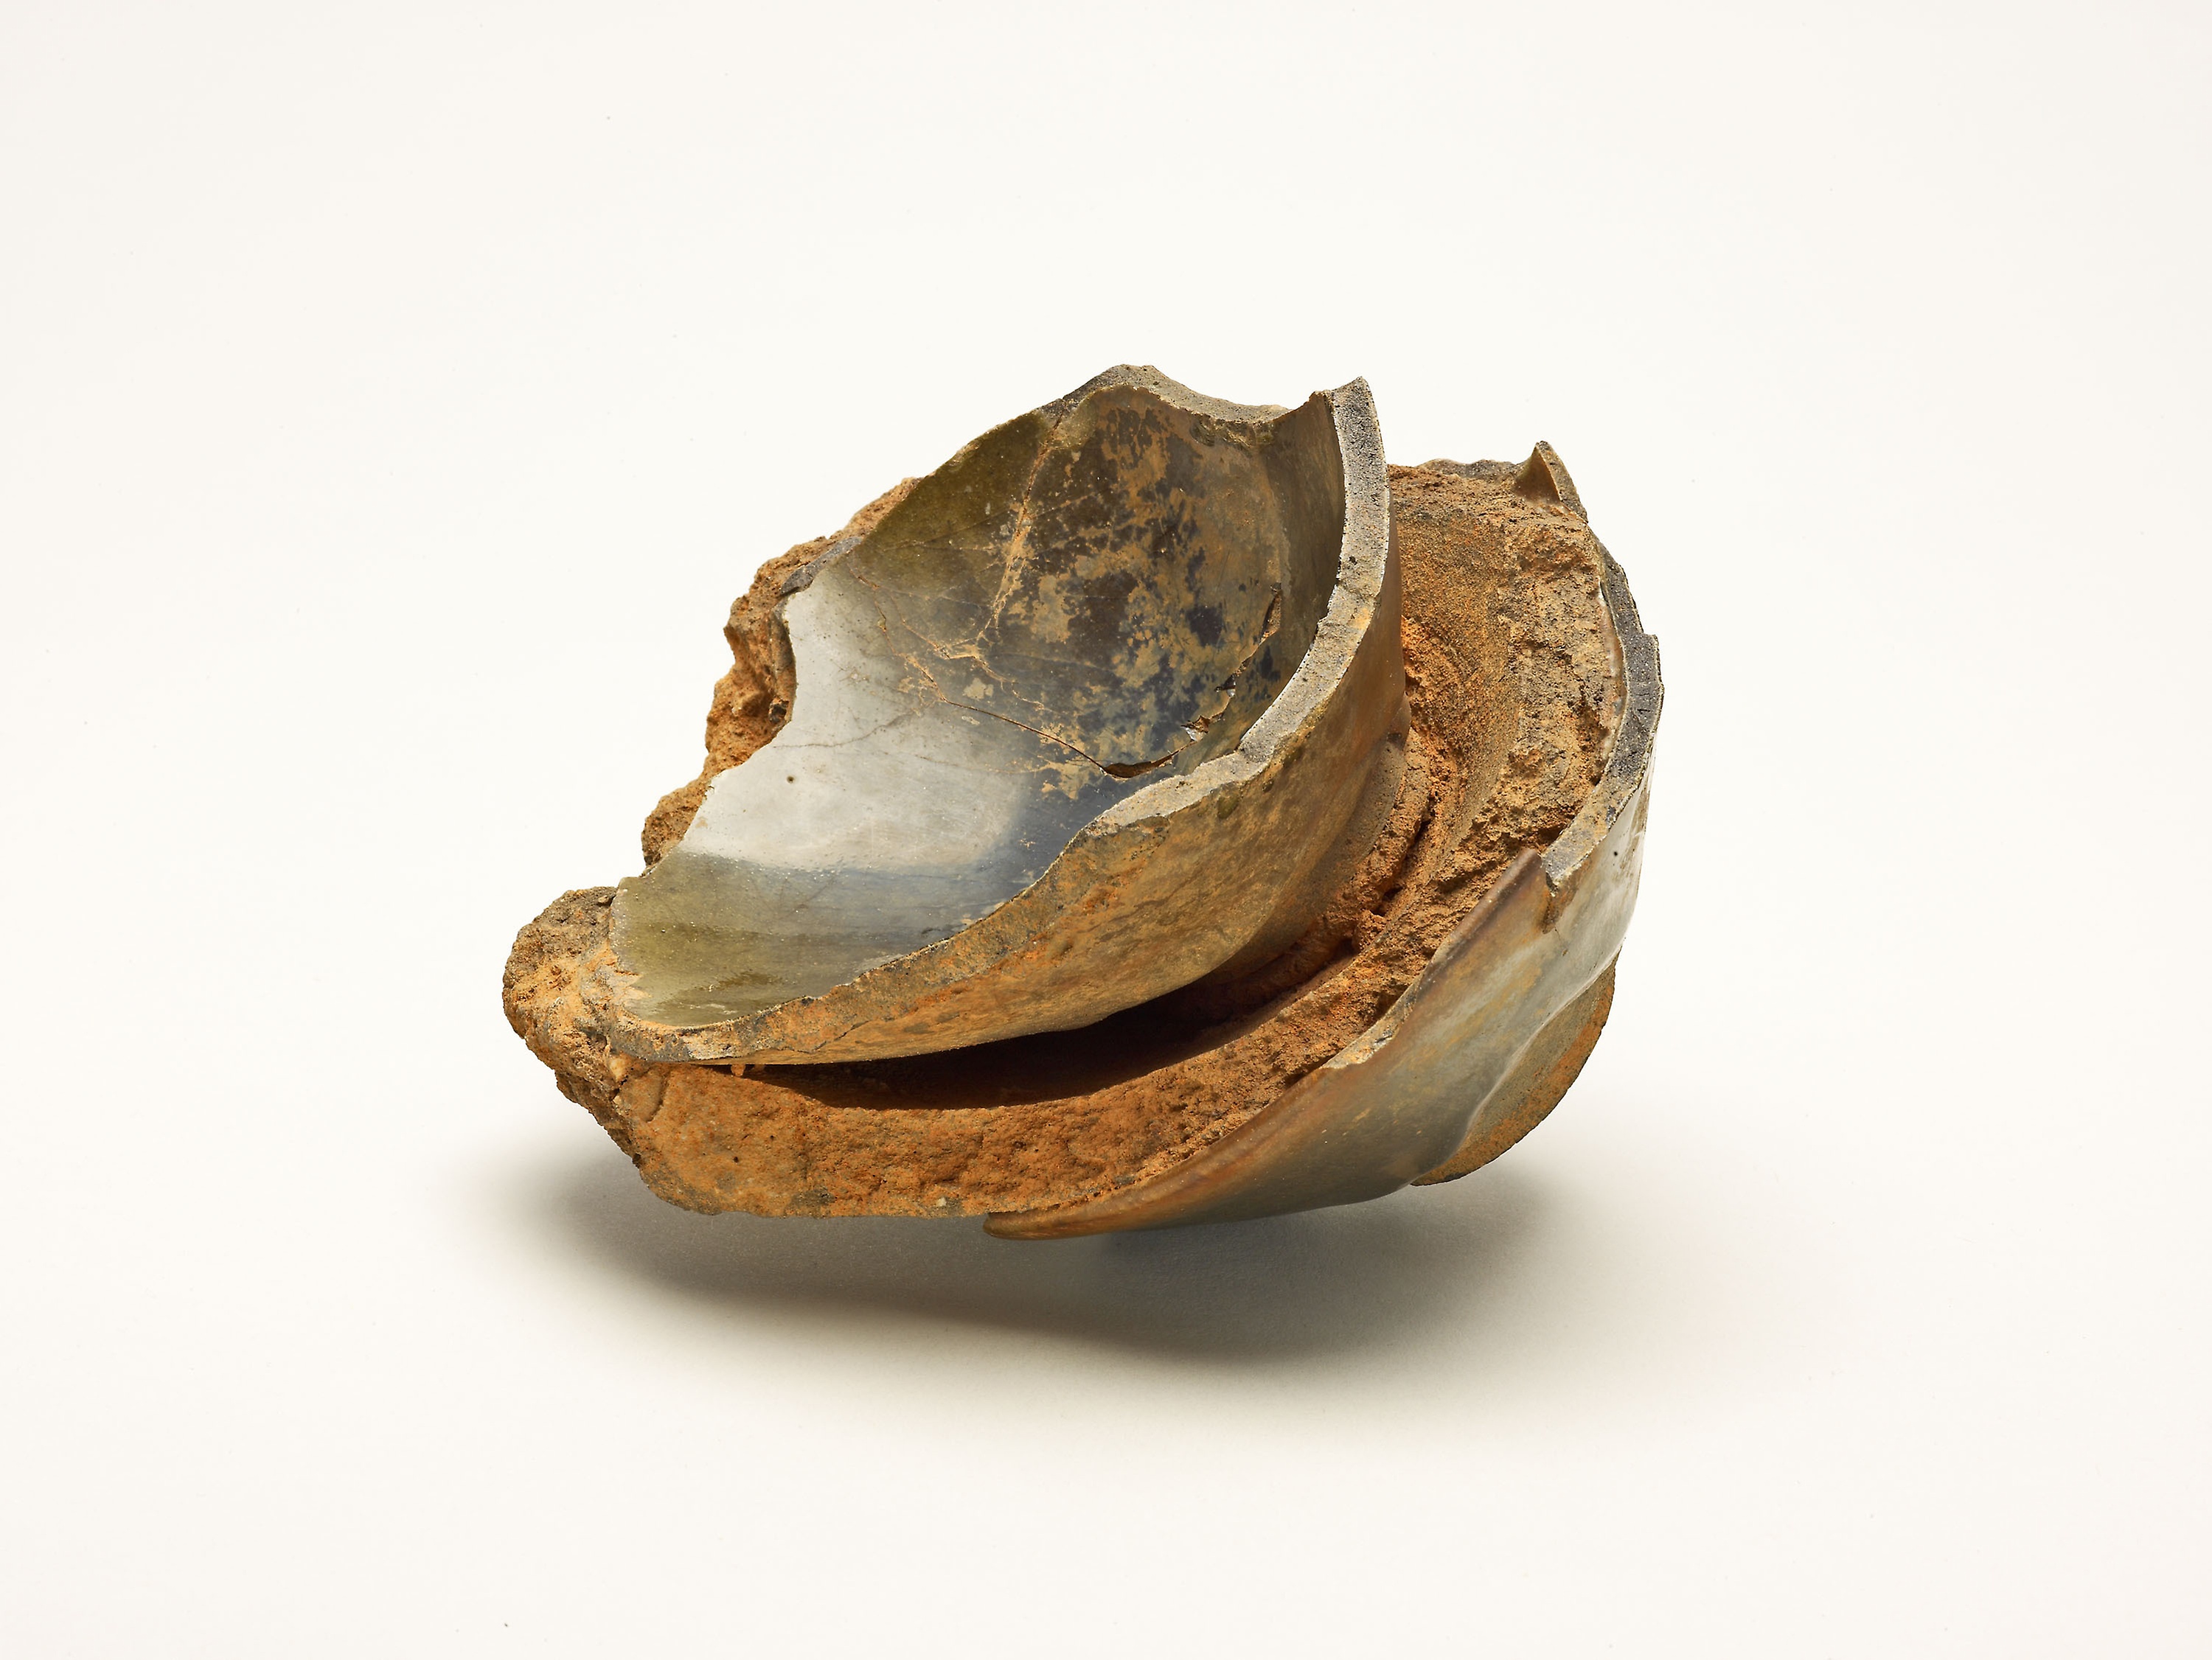
bivalve, clam, shell, molluscs, shellfish, rock, oyster, conch, baltic clam, earthenware